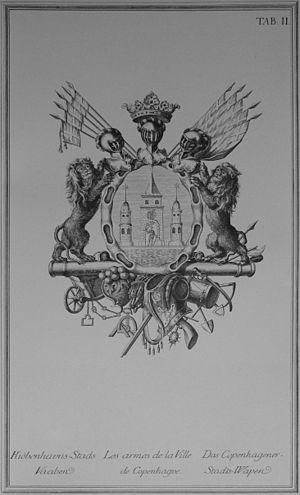
Les armes de la Ville de Copenhague